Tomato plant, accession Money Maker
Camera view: bottom (45 deg); turntable rotation: 30 degrees
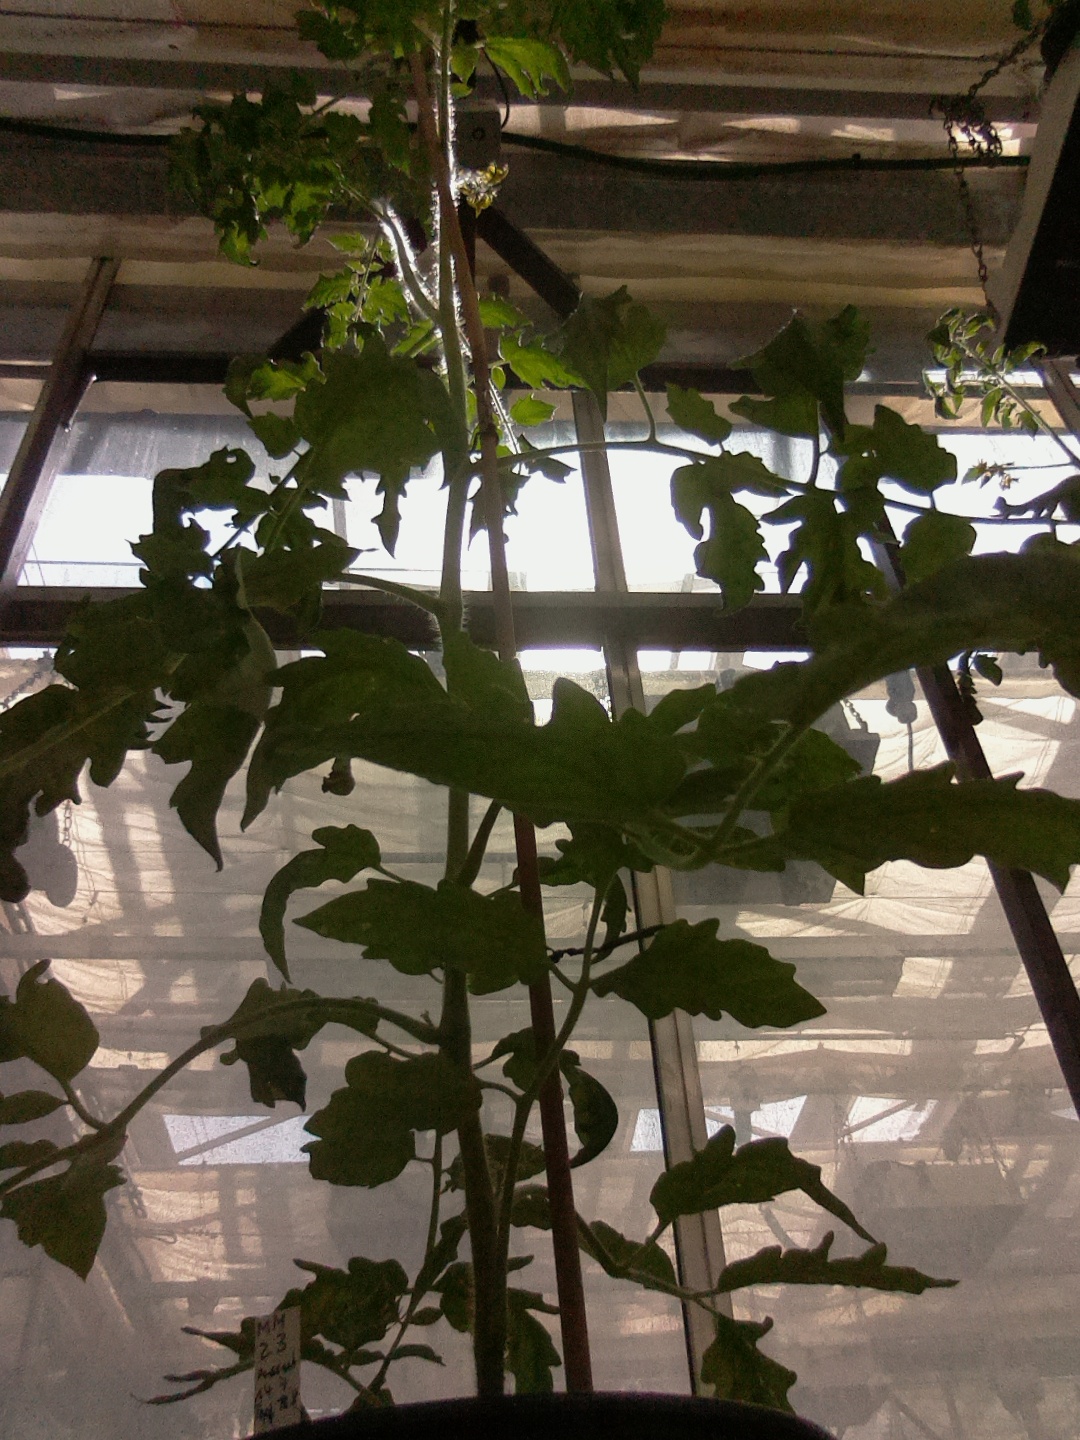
BBCH growth stage 63: 30%-40% of flowers open